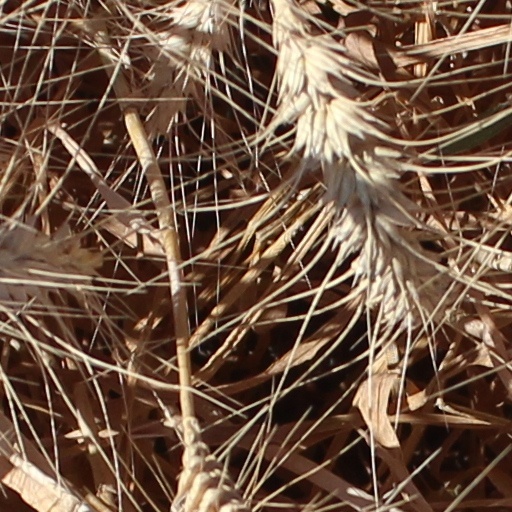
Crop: wheat